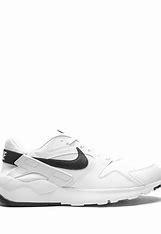
Brand: Nike
Model: LD Victory